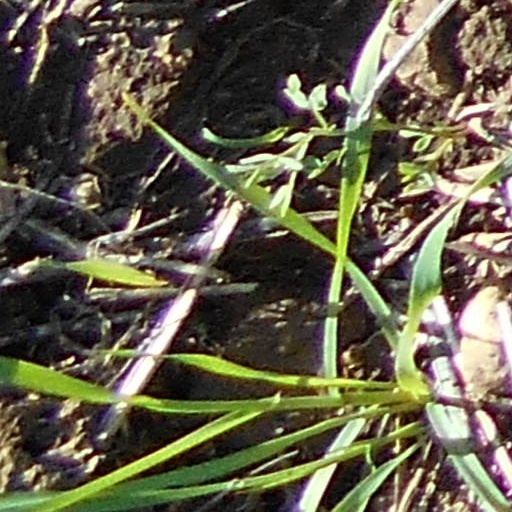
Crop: wheat